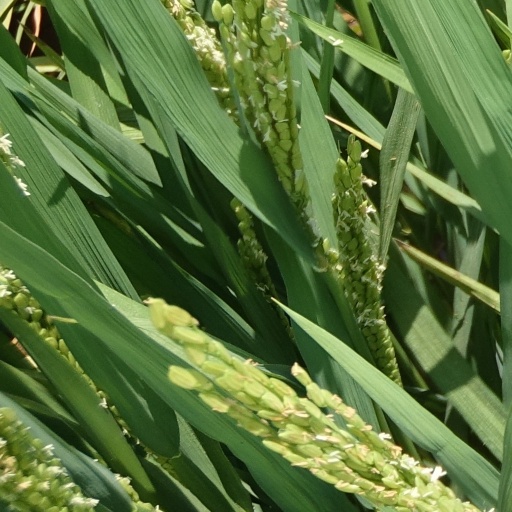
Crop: rice